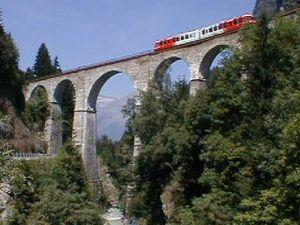
La ligne de Saint-Gervais-les-Bains-Le Fayet à Vallorcine (frontière) est une ligne de chemin de fer française à voie unique et à écartement métrique électrifiée de 36,9 km. Elle relie la gare de Saint-Gervais-les-Bains-Le Fayet à la frontière suisse près de Vallorcine.